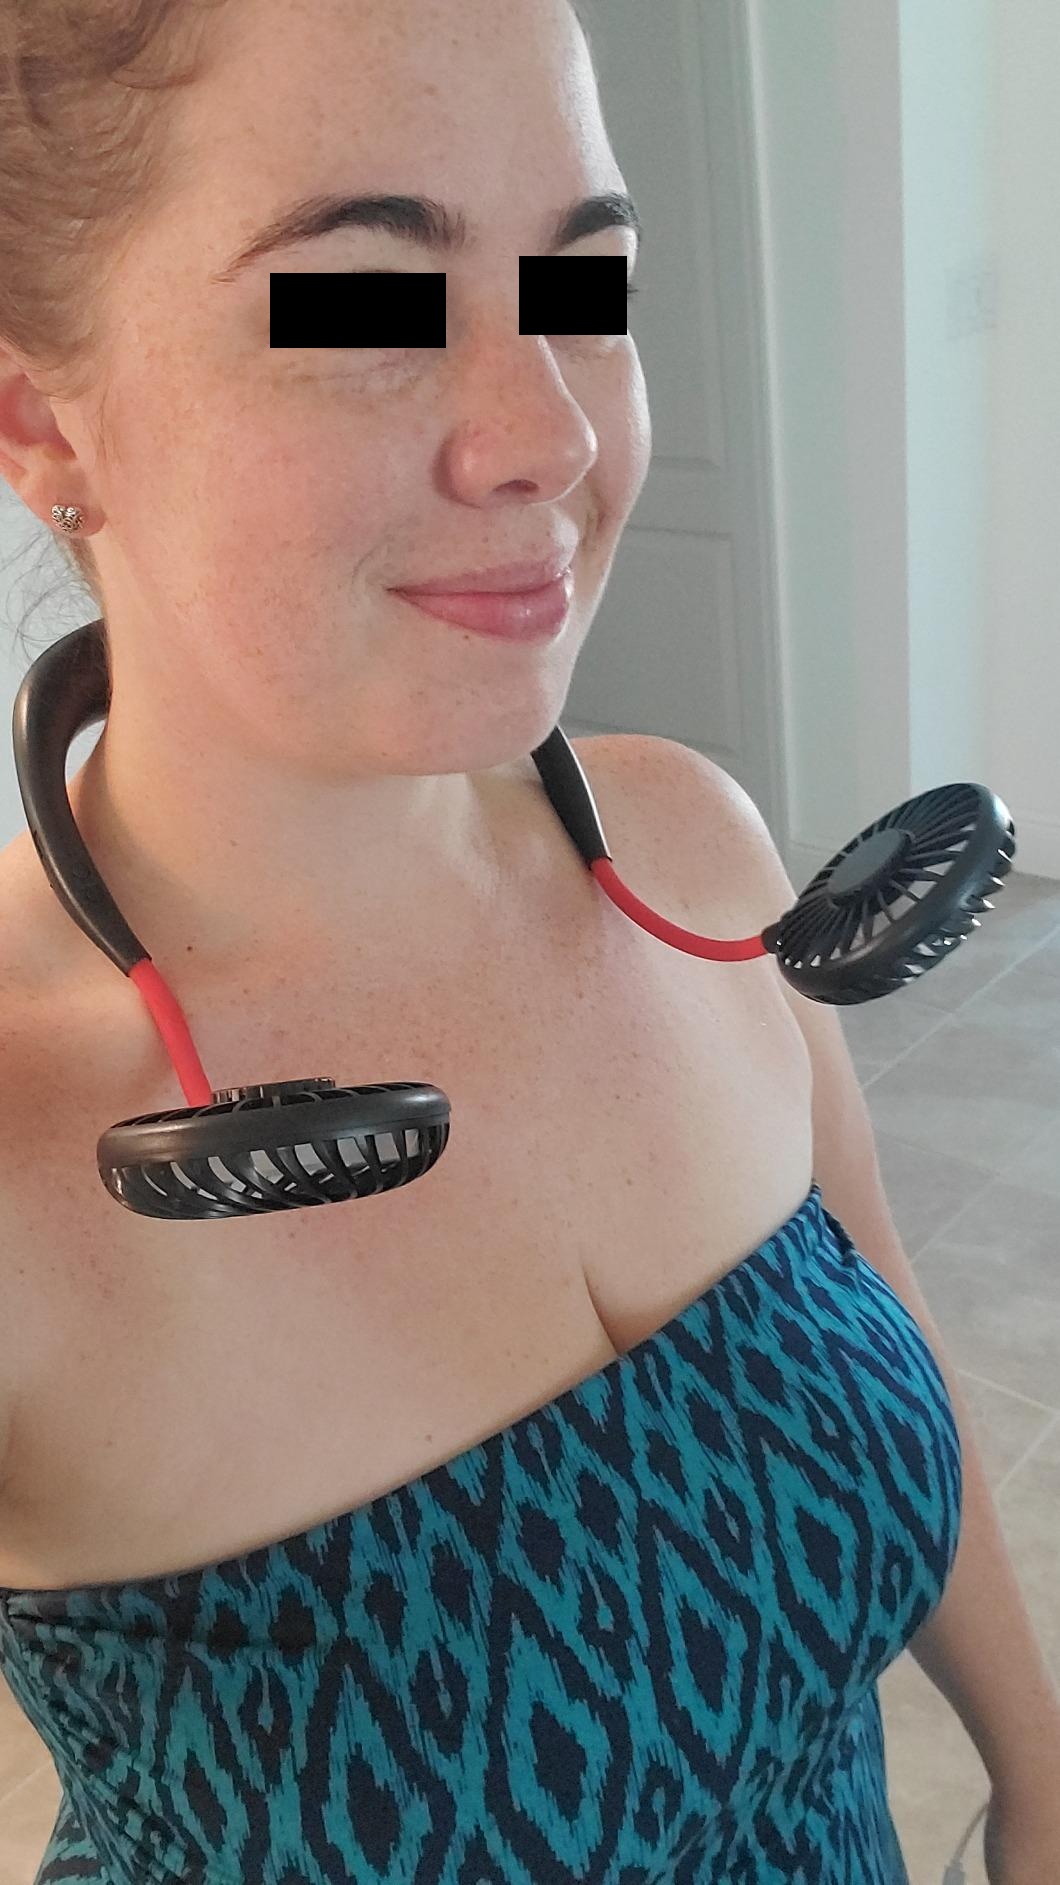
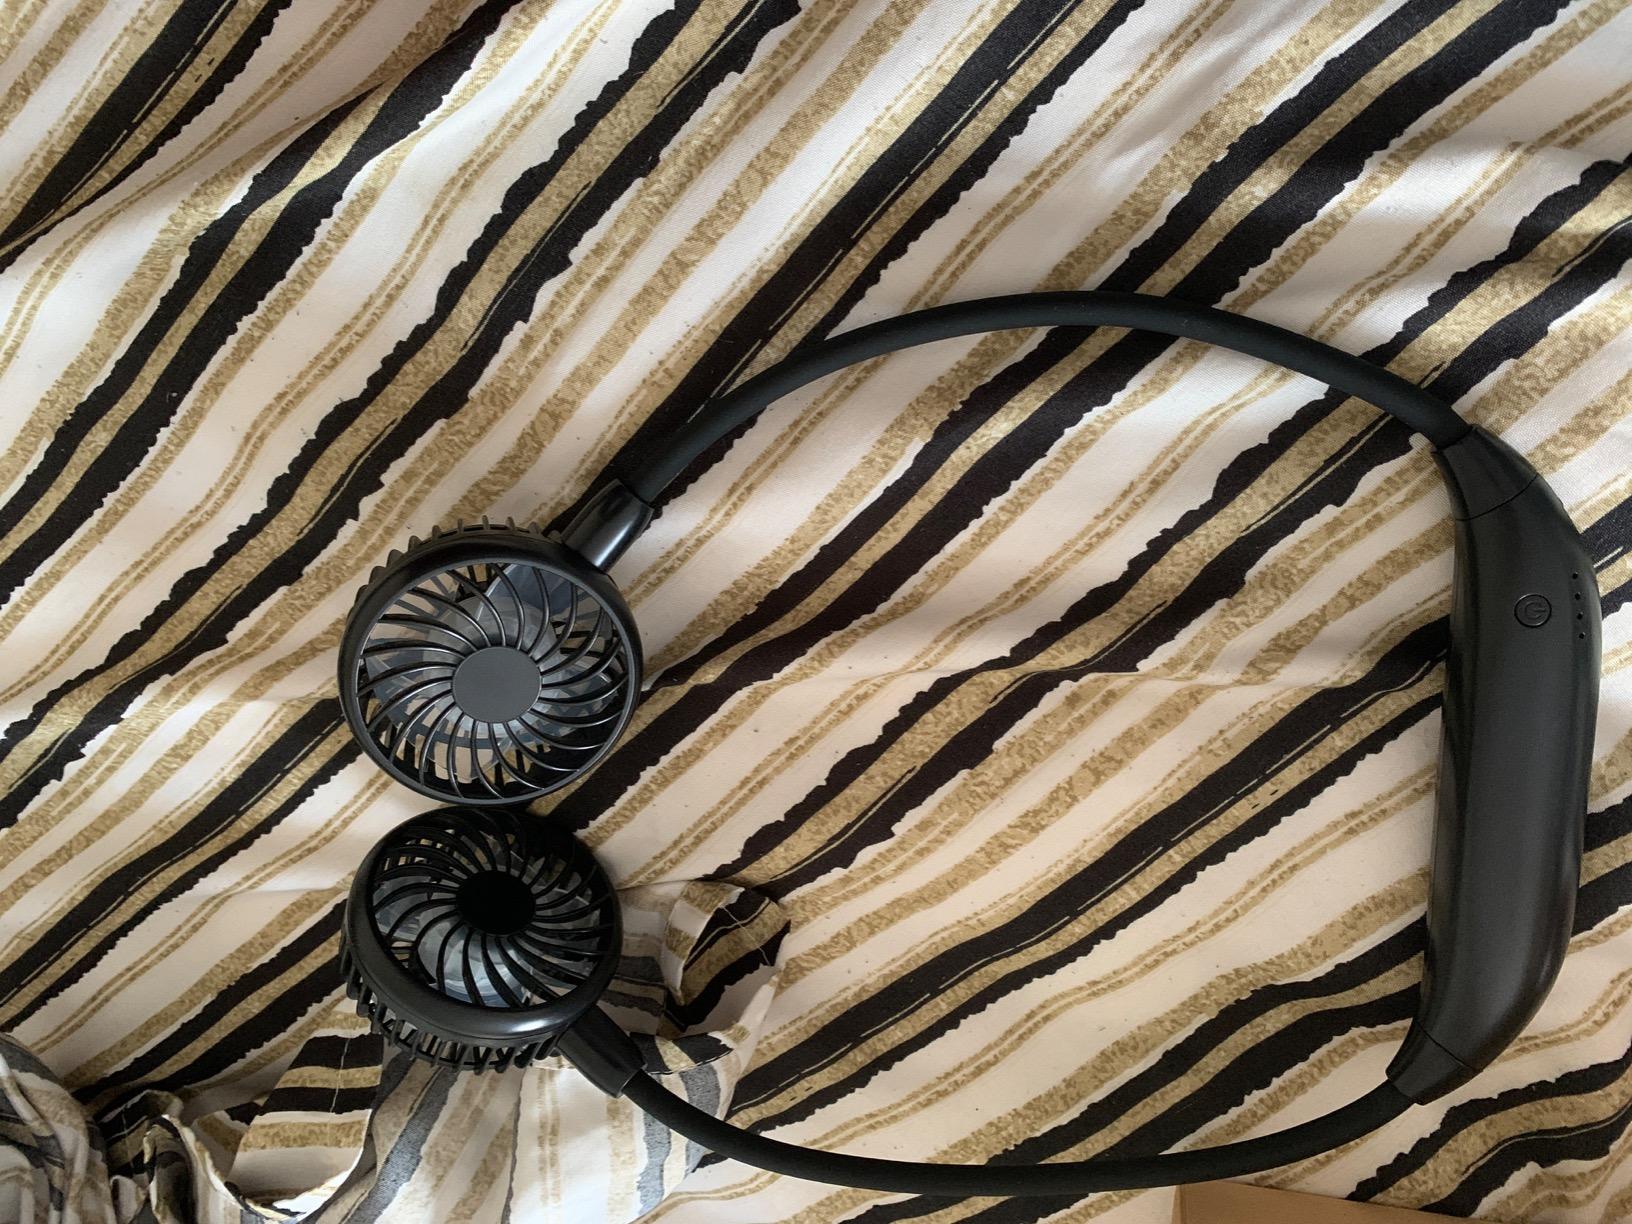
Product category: fan
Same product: no